Lowsider

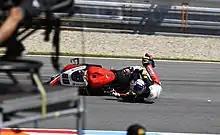
Khairul Idham Pawi right after lowsiding

The lowsider or lowside is a type of motorcycle or bicycle crash usually occurring in a turn. It is caused when either the front or rear wheel slides out as a result of either too much braking into the corner, too much acceleration through or out of the corner, or too much speed carried into or through the corner for the available grip. It may also be caused by unexpected slippery or loose material (such as oil, water, dirt, gravel or leaves) on the road surface.